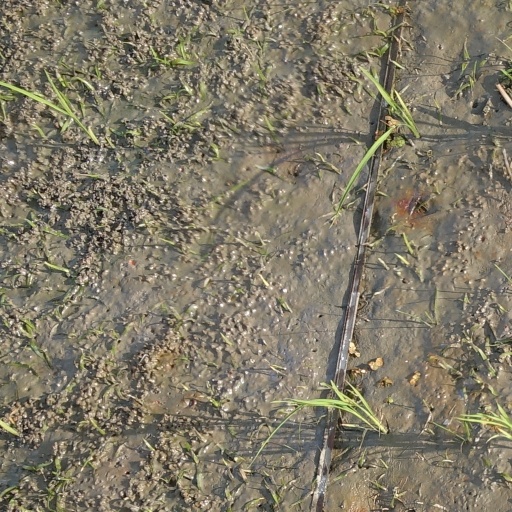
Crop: rice